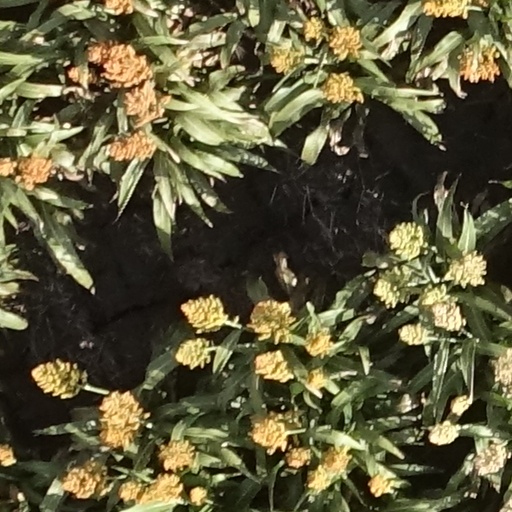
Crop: sorghum